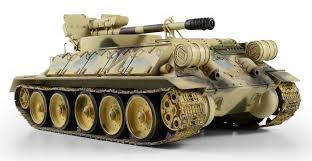
Label: Self Propelled Artillery